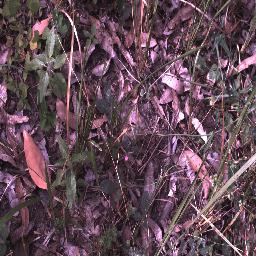
Label: negative